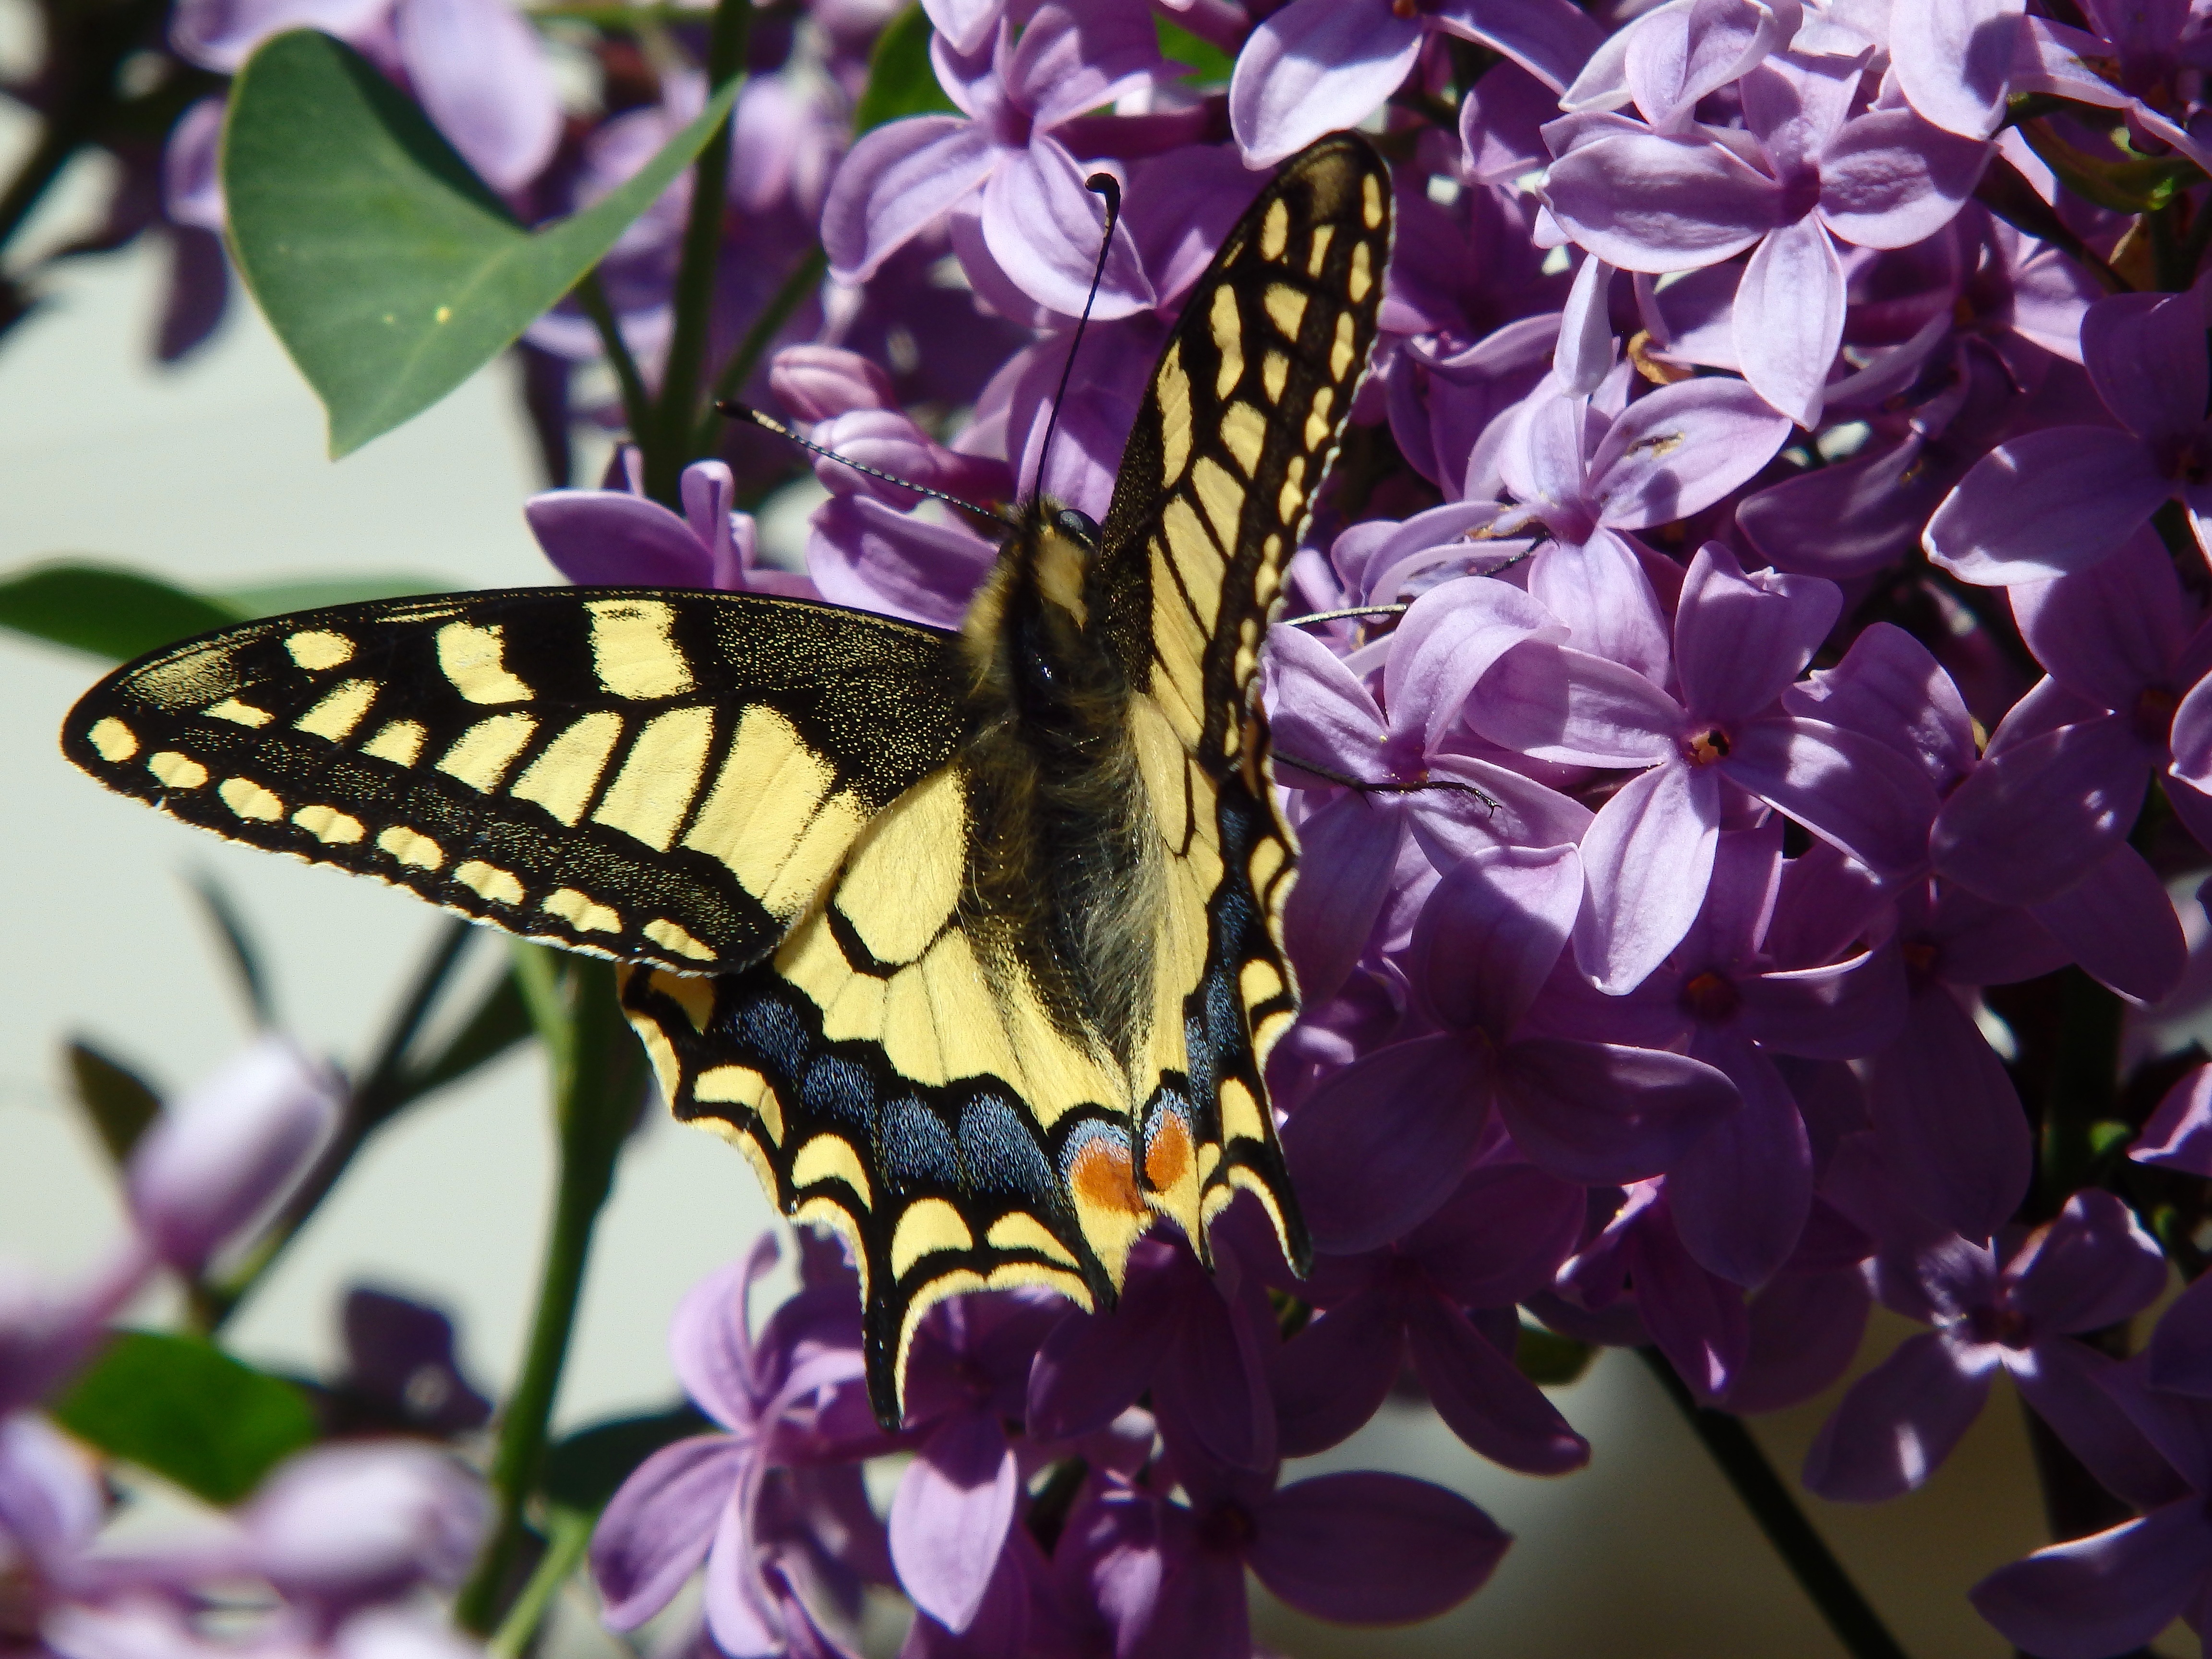
flower, purple, spring, insect, botany, butterfly, flora, fauna, invertebrate, close up, monarch butterfly, lilac, nectar, macro photography, arthropod, dovetail, pollinator, moths and butterflies